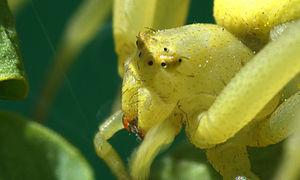
Description